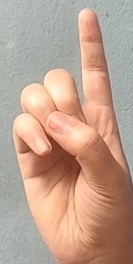
ASL sign: D